1990s in fashion

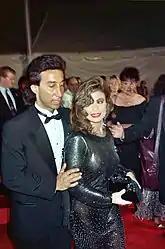
Actress Paula Abdul wearing semi-transparent black dress, curled hair and smoky eye makeup, 1990.

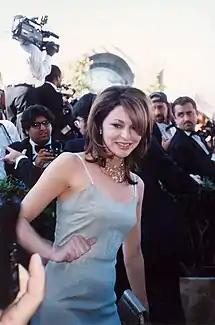
Slip dresses first became widely worn in the mid-1990s, as part of the underwear-as-outerwear trend. ("Jane Leeves, 1995")

Fashion in the 1990s was defined by a return to minimalist fashion, in contrast to the more elaborate and flashy trends of the 1980s. One notable shift was the mainstream adoption of tattoos, body piercings aside from ear piercing and, to a much lesser extent, other forms of body modification such as branding.